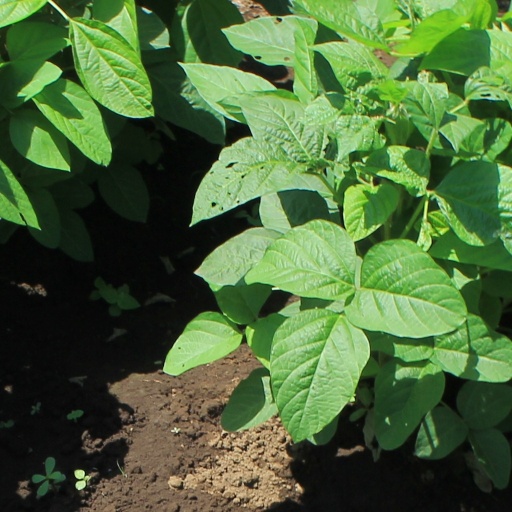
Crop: soybean